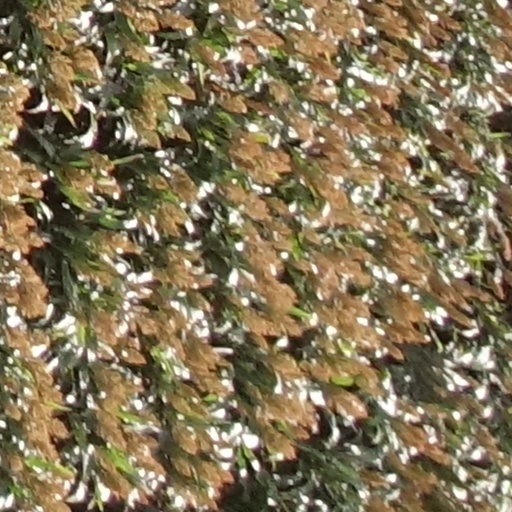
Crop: sorghum